I Corps Artillery (United States)

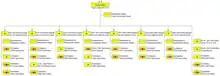
I Corps Artillery organization at the end of 1989 (click to enlarge)

The unit was redesignated on 1 June 1984 as Headquarters, I Corps Artillery, allotted to the Utah Army National Guard, and organized at Salt Lake City in Utah. The Headquarters and Headquarters Battery, XI Corps Artillery, which had served with XI Corps in the Pacific Theater during World War II, was reorganized and redesignated as Headquarters Battery, I Corps Artillery on the same date and assigned to I Corps Artillery.